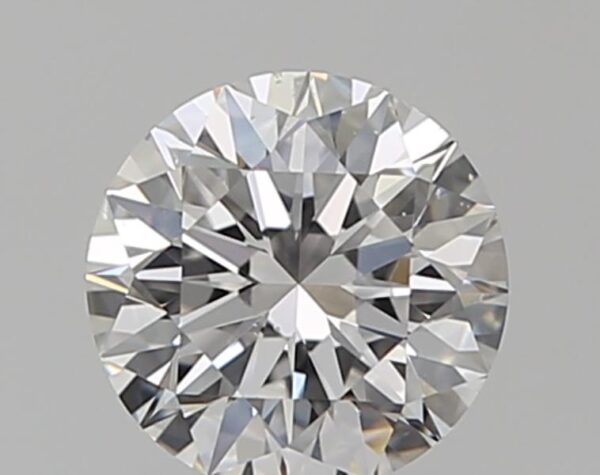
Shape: round
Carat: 0.7
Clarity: VS2
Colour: D
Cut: EX
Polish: EX
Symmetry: EX
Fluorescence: ST
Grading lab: GIA
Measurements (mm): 5.64 x 5.68 x 3.56